Finger spin

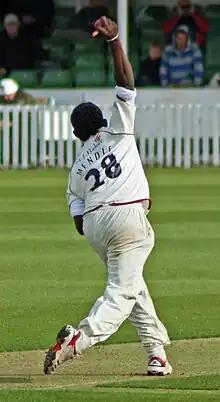
Ajantha Mendis at the point of delivery.

Although finger spin may be bowled with the same technique (albeit laterally inverted, as though viewed in a mirror) by both right and left handed bowlers, such bowlers are often discussed separately, as the direction in which the ball deviates as it bounces on the cricket pitch is different: